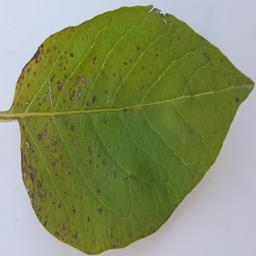
Etiqueta: Tizon_Temprano